Rashidieh

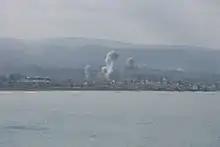
Smoke rises from IAF attacks on he Rashidieh area during the 2006 Lebanon war (from the collections of the ICRC Audiovisual Archives)

The Israeli forces then made mass arrests, including women. The male detainees were paraded in front of hooded collaborators who advised the occupation forces whom to detain. Bulloch reported that ""busloads of handcuffed and blindfolded suspects were taken off for interrogation. These men were denied the small comfort of International Red Cross visits since they were not considered prisoners of war, but 'administrative detainees"'."Thus, the IDF obliterated Rashidieh as the main center of Palestinian operations into Upper Galilee. However, in the following three years, their occupation forces in the Tyre area came instead under the growing pressure from a number of devastating suicide attacks by Amal and – even more so – its emerging split-off Hezbollah. By the end of April 1985, the Israelis withdrew from Tyre and instead established a self-declared "Security Zone" in Southern Lebanon with its collaborating militia allies of the South Lebanon Army (SLA):